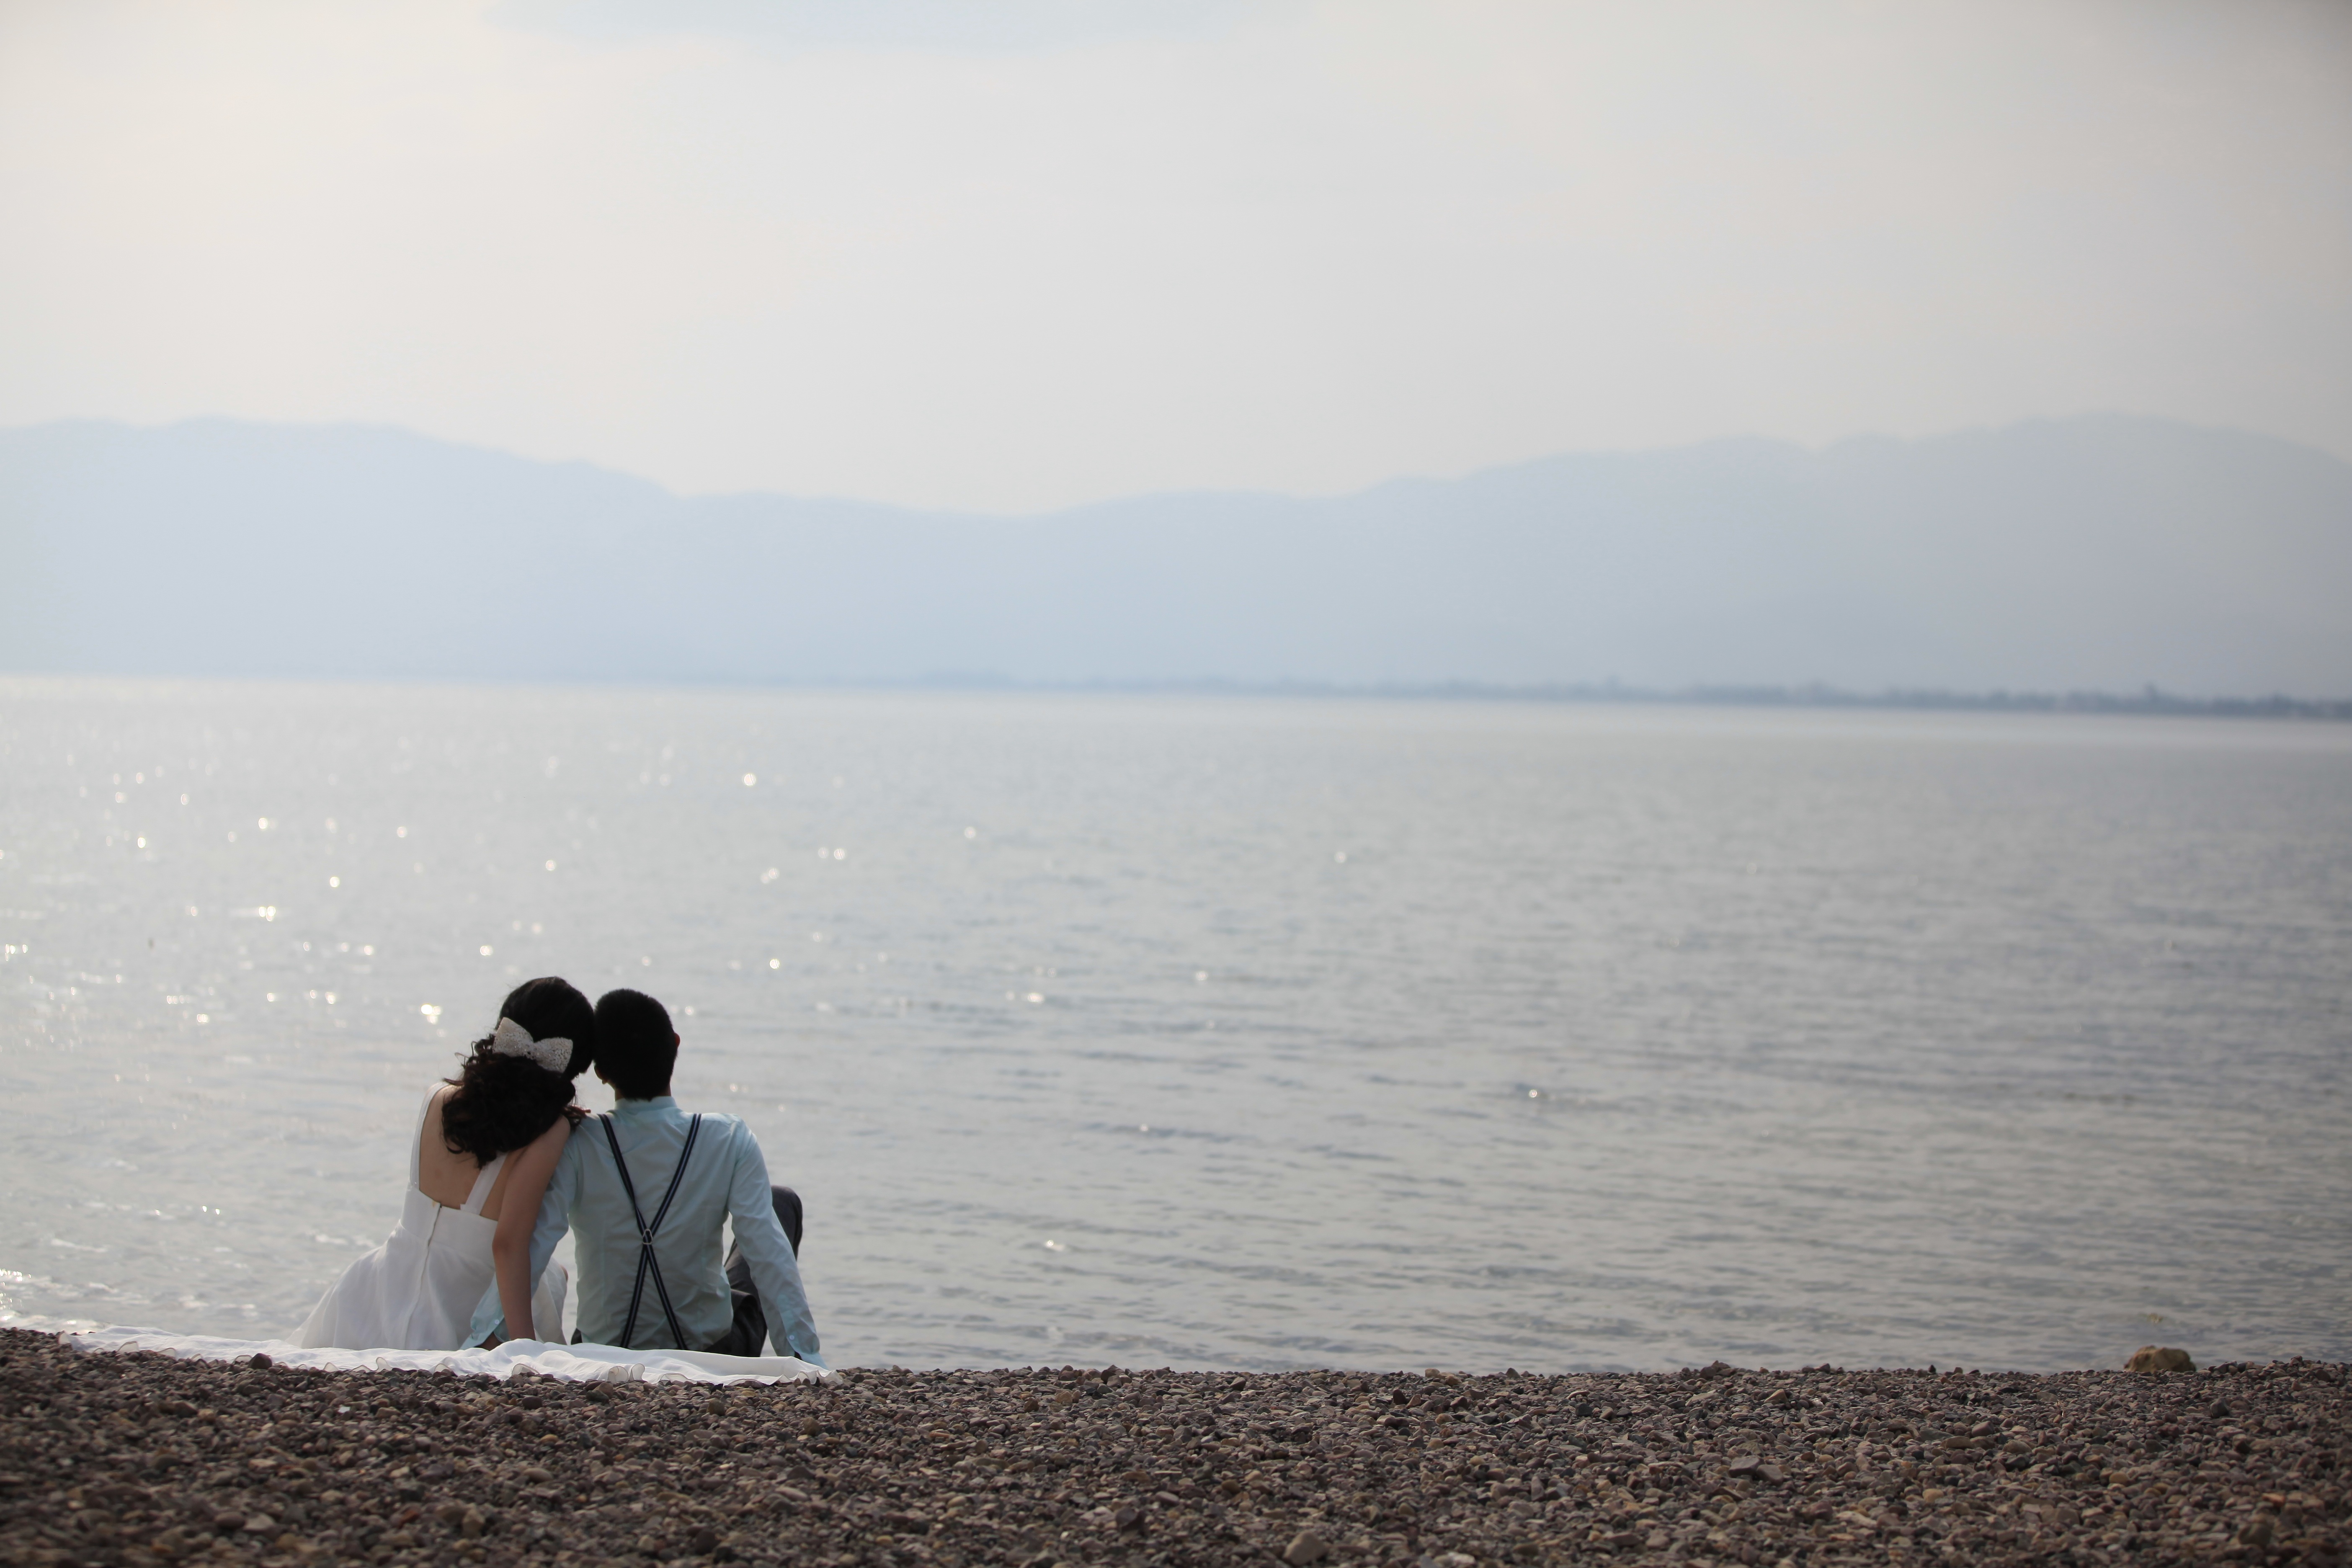
beach, sea, sand, ocean, horizon, morning, shore, lake, love, romantic, wedding, photograph, couples, atmospheric phenomenon